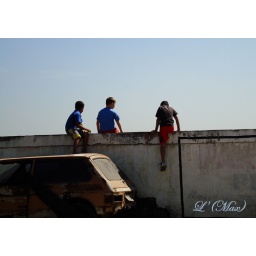
Many times the fun is in the simplest things in life. Guys jumping the wall to see the kites flying in the sky.